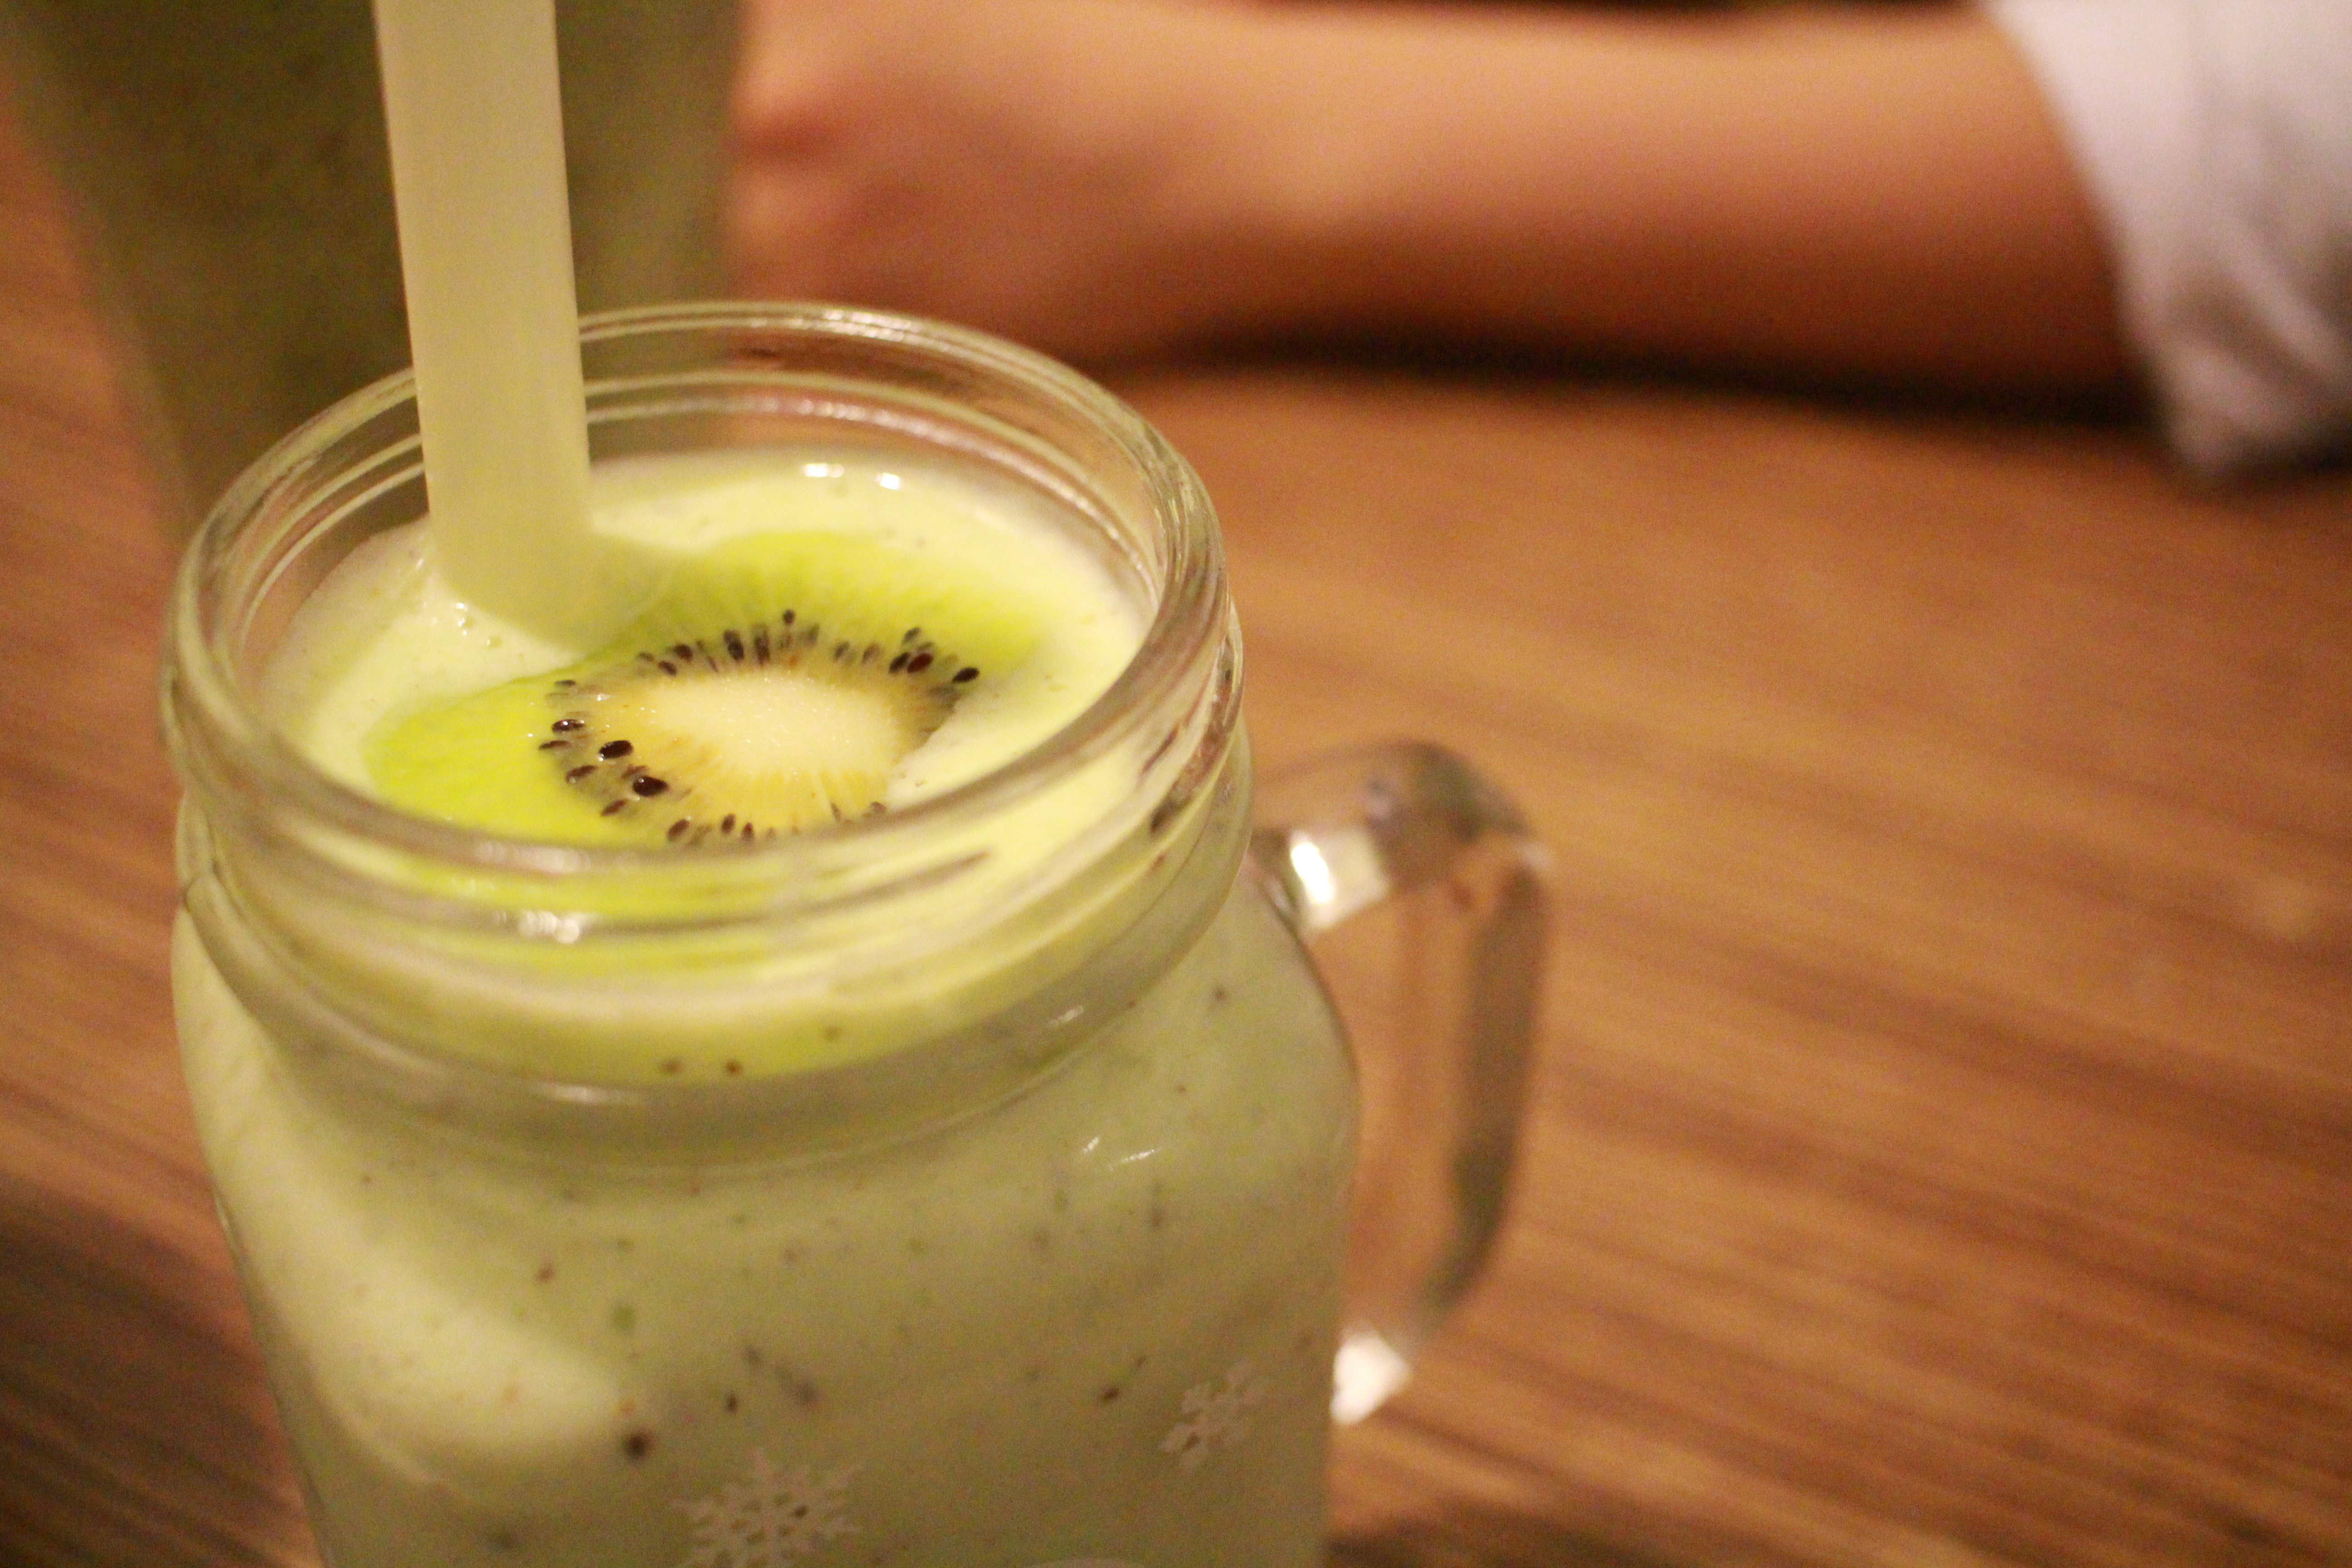
food, produce, drink, smoothie, kiwi, drinks, flavor, glass cup